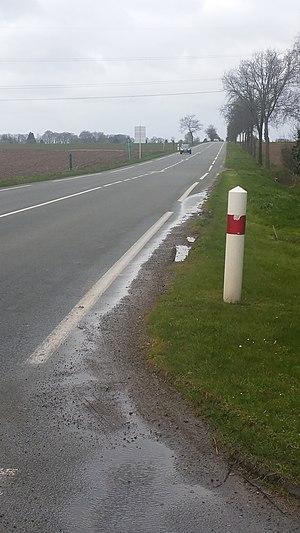
Vue de la D941 (ancienne RN 41) à hauteur du hameau de la gare à Brias. Le fond de l'image constitue la direction du centre de Brias.
La route nationale 41, ou RN 41, est une route nationale française relativement courte, reliant Illies à l'agglomération lilloise au niveau de l'échangeur d'Englos.